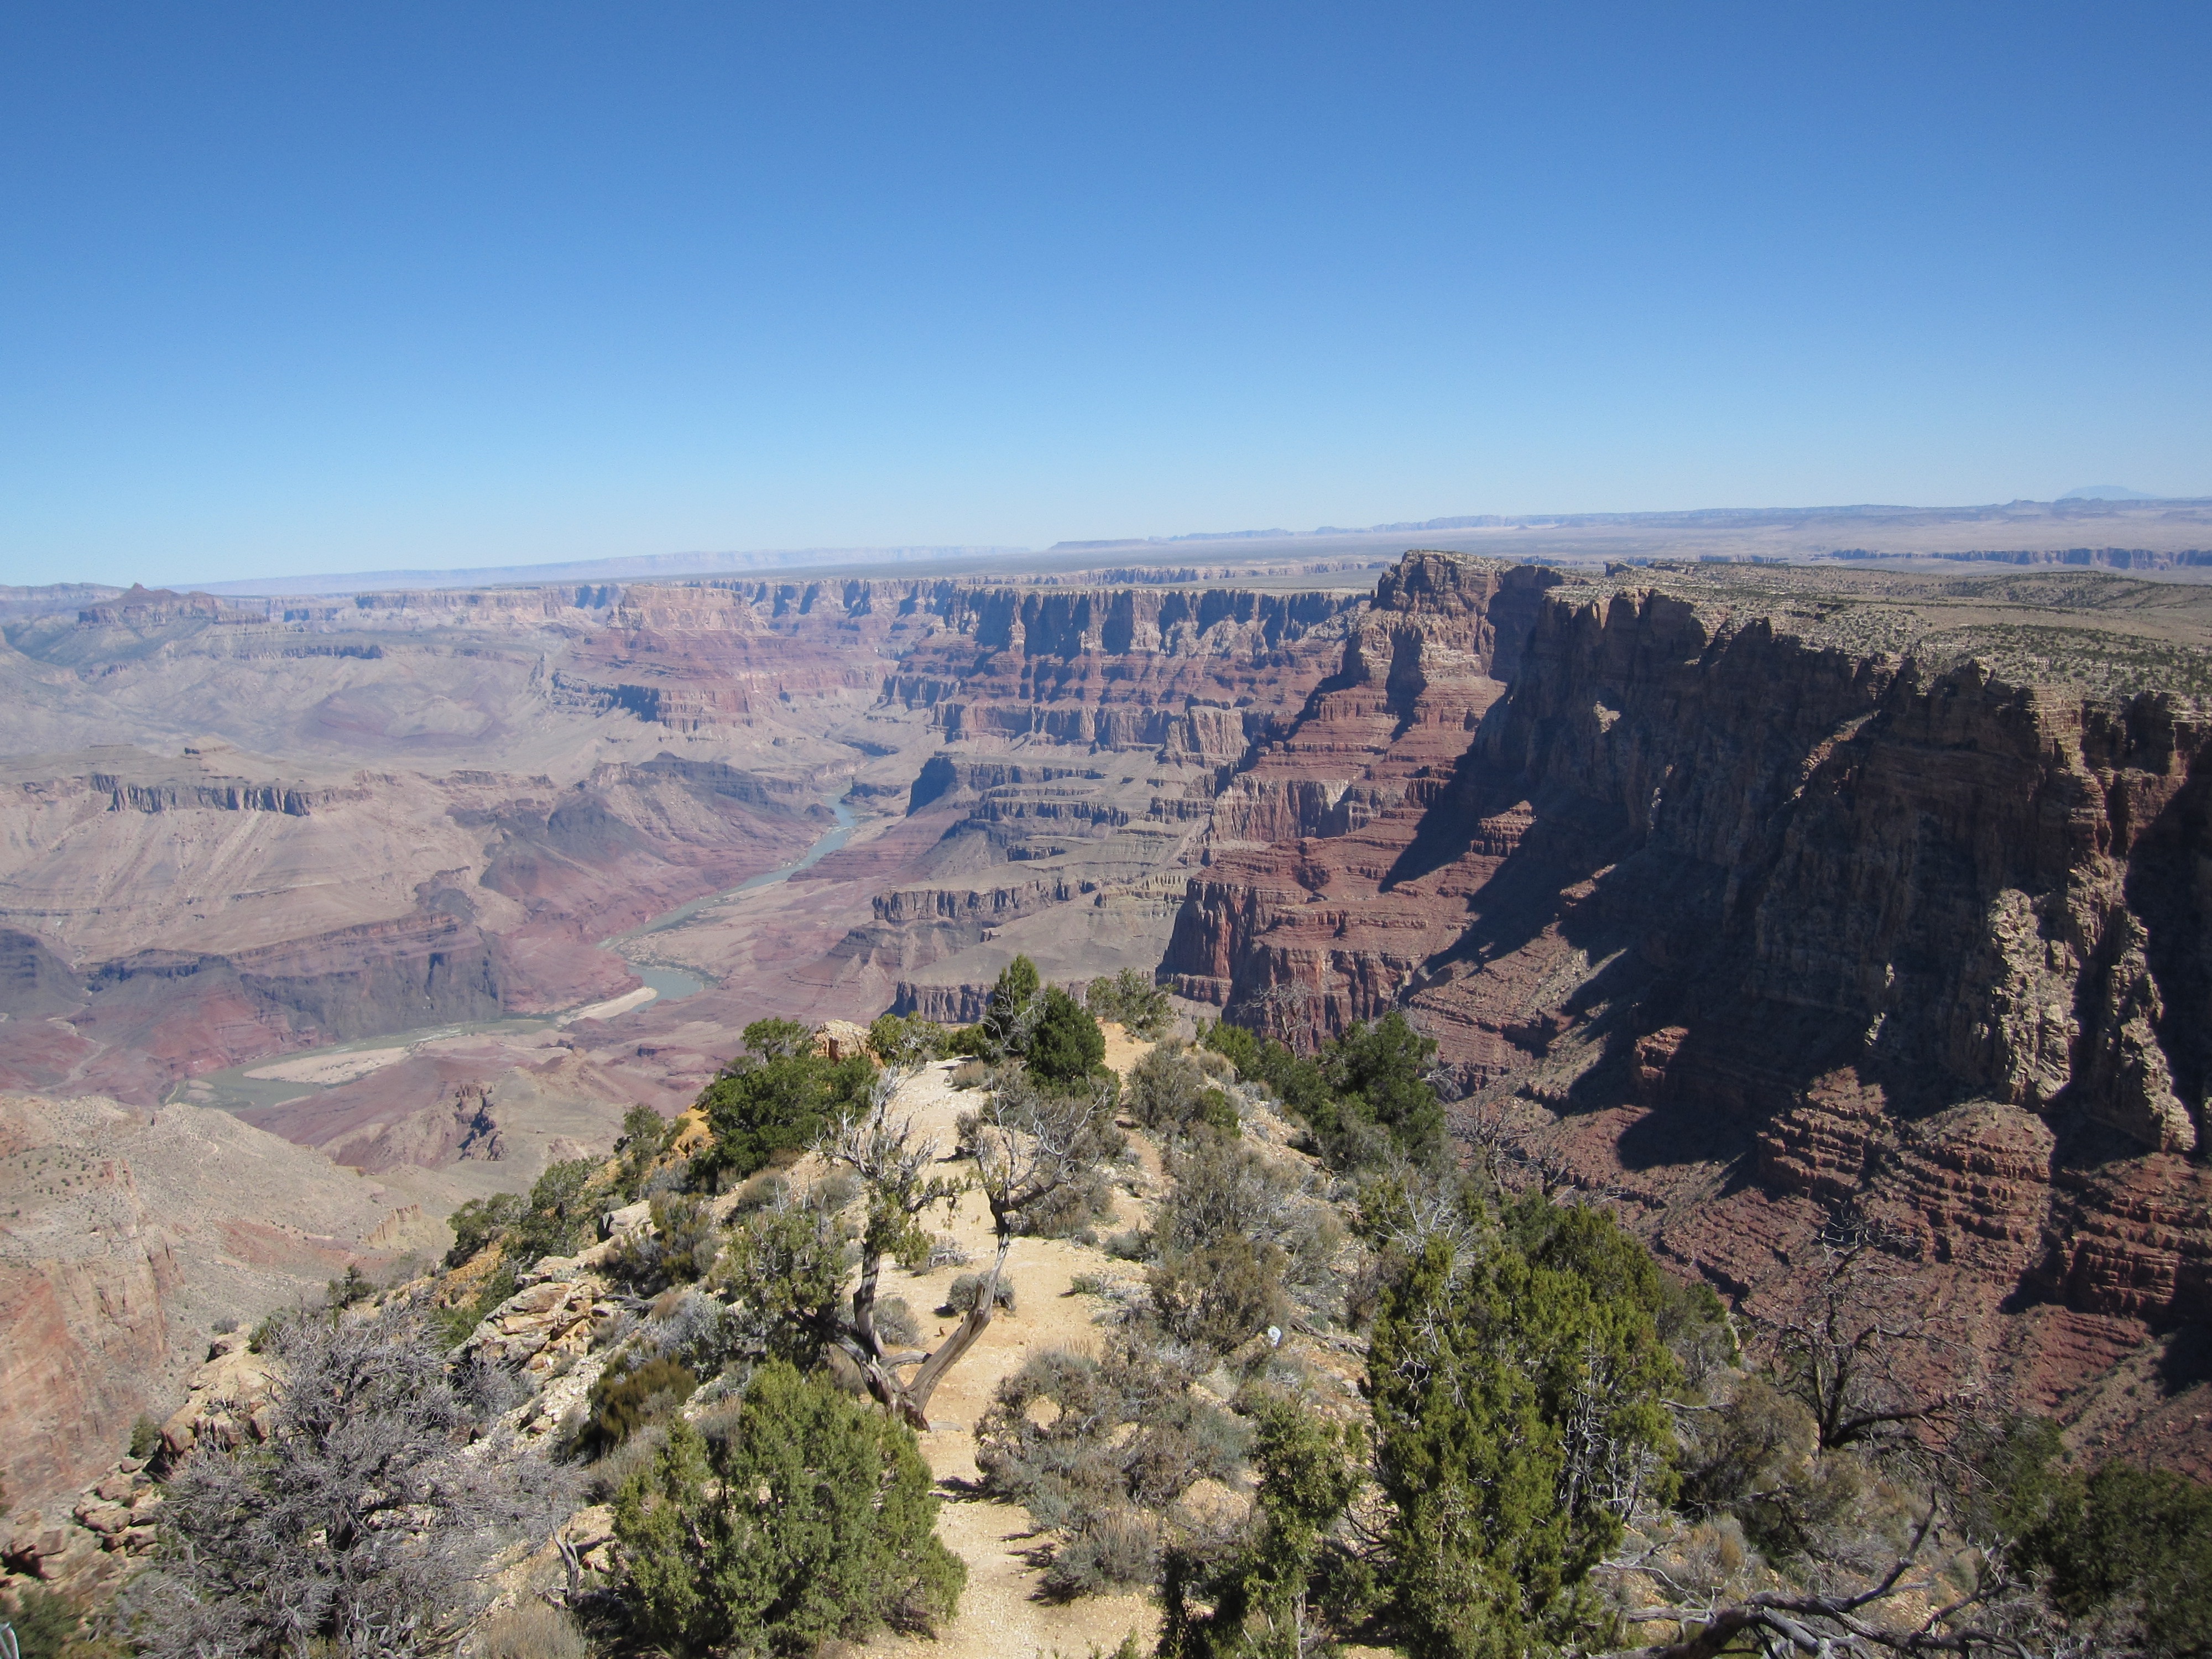
landscape, nature, trail, valley, formation, cliff, park, canyon, grand canyon, terrain, national park, rocks, geology, badlands, plateau, wadi, landform, geographical feature